Hrefna Sigurjónsdóttir

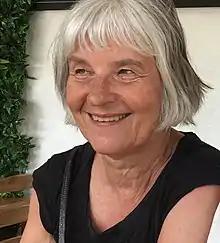

Hrefna Sigurjónsdóttir (born 24 October 1950) is a biologist and a professor at the University of Iceland.